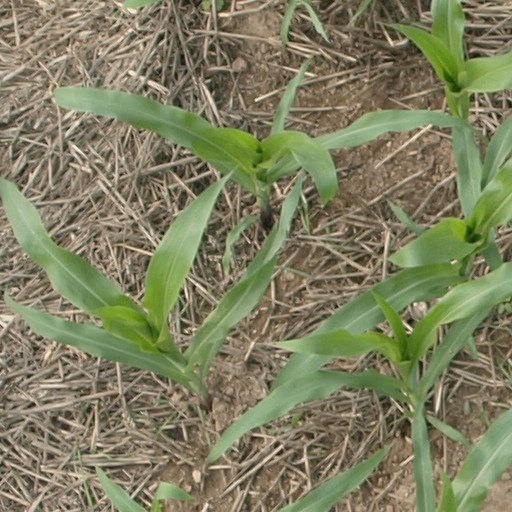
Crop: maize; corn